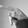
ASL letter: P